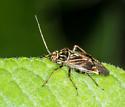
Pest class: lygus_bug